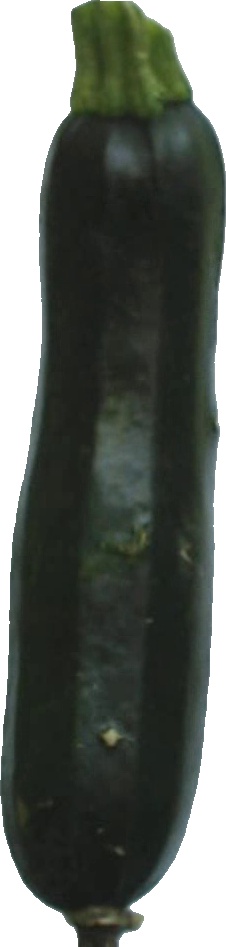
Label: zucchini_dark_1